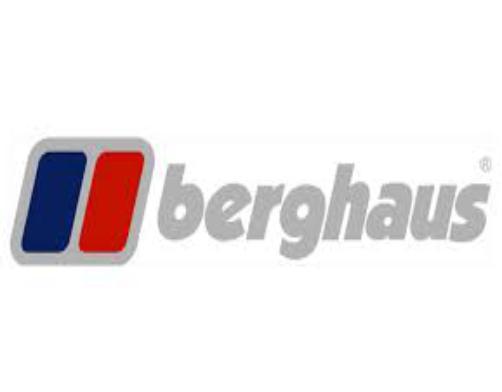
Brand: Berghaus
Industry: Clothes